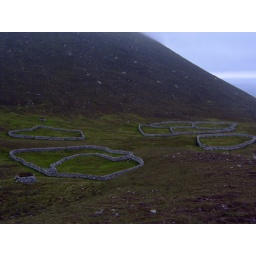
Dry stone wall enclosures above the street in St Kilda